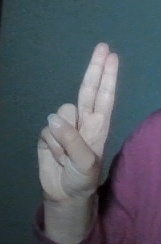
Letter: taa